Saint-Jean-sur-Moivre

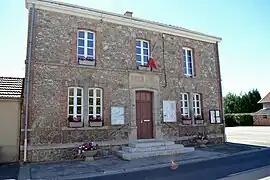
The town hall in Saint-Jean-sur-Moivre

Saint-Jean-sur-Moivre is a commune in the Marne department in north-eastern France.